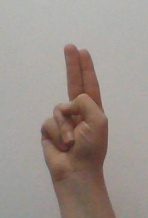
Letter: taa